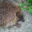
Label: porcupine